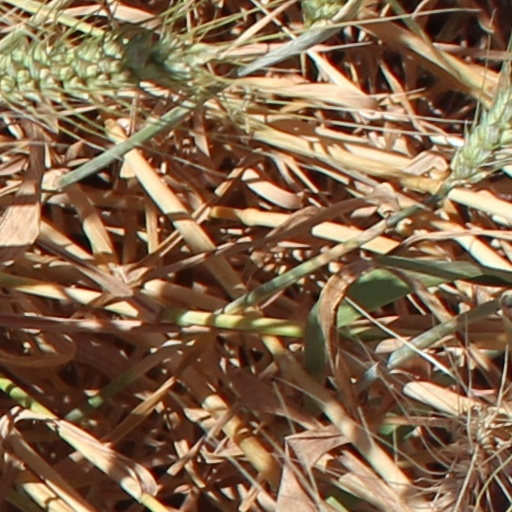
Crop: wheat